Naperville, Illinois

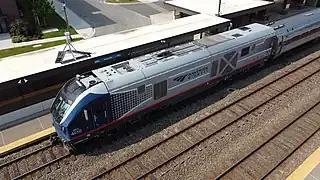
Amtrak train at the Naperville station

Naperville's first rail link to Chicago was established in 1864 by the Chicago, Burlington and Quincy Railroad. Naperville now has three tracks belonging to the BNSF Railway that run through the north end of town, with passenger rail service provided by Metra and Amtrak. Amtrak's four daily trains through Naperville are the "Illinois Zephyr" and "Carl Sandburg" (both destined for Quincy, Illinois), the "California Zephyr" (destined for Emeryville, California), and the "Southwest Chief" (destined for Los Angeles). A third Metra station was planned on the Suburban Transit Access Route ("STAR") at Wolf's Crossing. The project is no longer active since 2012.